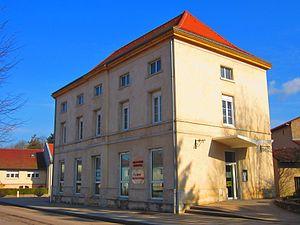
Bibliotheque Courcelles Chaussy
Courcelles-Chaussy est une commune française située dans le département de la Moselle en région Grand Est. Pont-à-Chaussy est réunie à Courcelles-Chaussy en 1812 et Landonvillers en 1973.